Major League Baseball on ABC

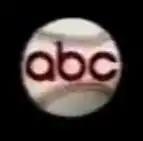
The former logo for ABC Sports' coverage of Major League Baseball, circa 1989.

In 1989, the final season of ABC's deal before CBS took over, ABC moved their games to Thursday nights.